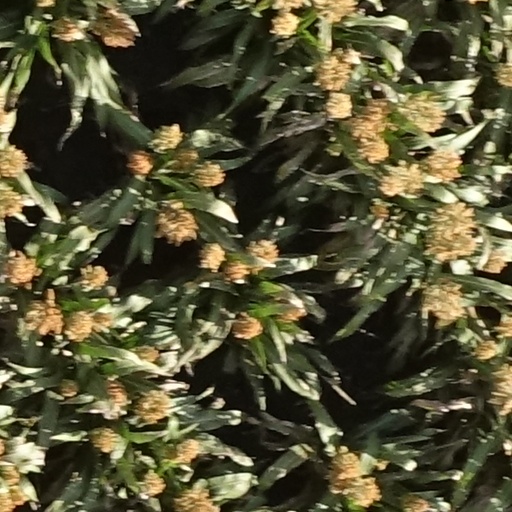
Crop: sorghum